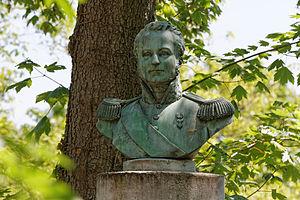
Colonne en marbre blanc surmontée d'un buste en bronze du général Charles-Étienne-François Ruty.
Charles-Étienne-François, comte Ruty, né le 4 novembre 1774 à Besançon et mort le 24 avril 1828 à Paris, était lieutenant-général d’artillerie, Conseiller d'État et pair de France.